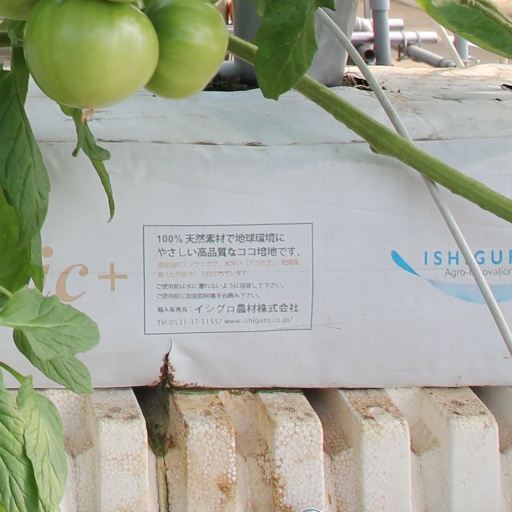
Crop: tomato